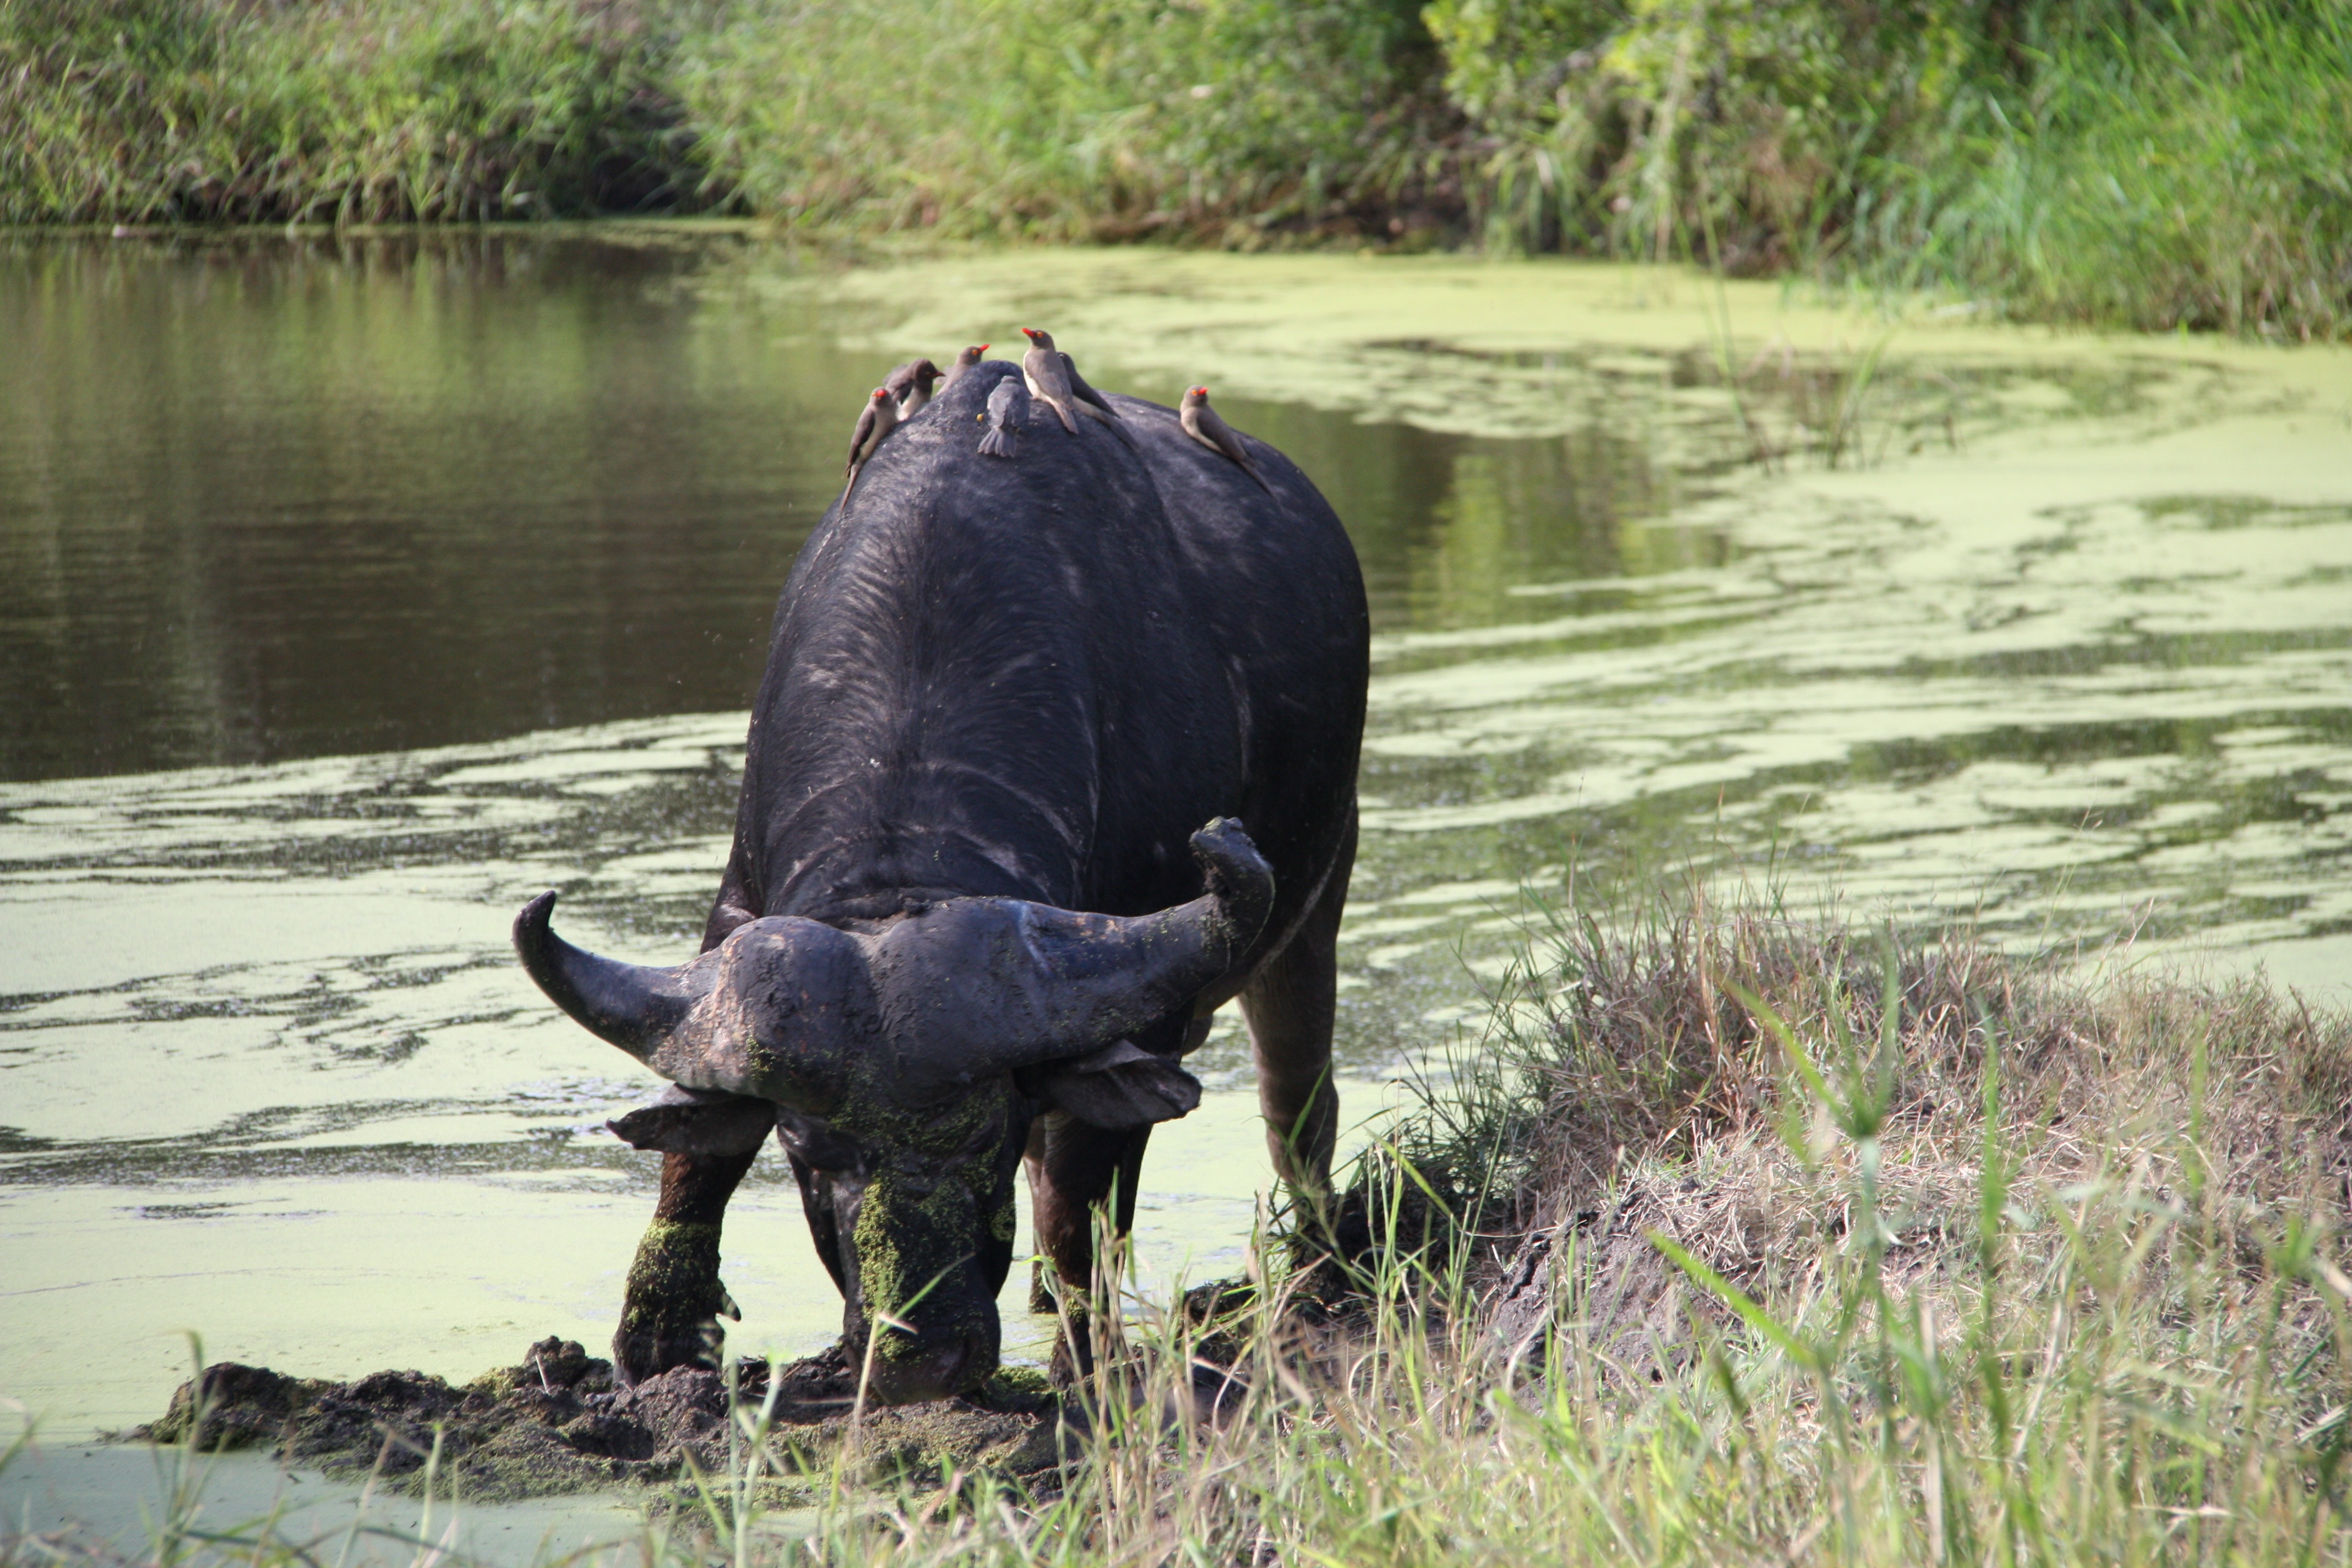
water, adventure, wildlife, grazing, mammal, fauna, elephant, wild animal, bull, rhinoceros, bison, safari, buffalo, south africa, water buffalo, cattle like mammal, working animal